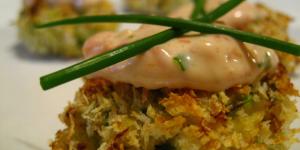
tortitas de cangrejo